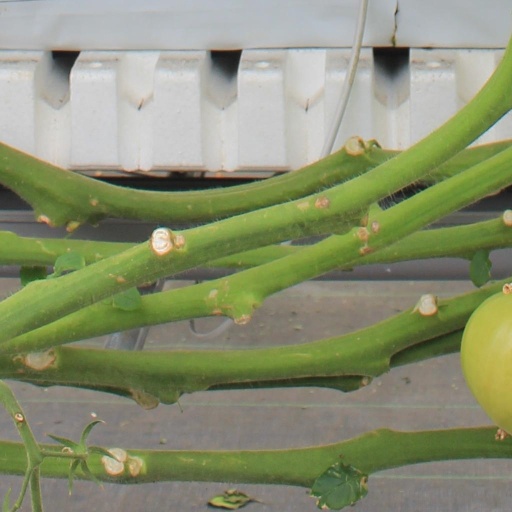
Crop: tomato